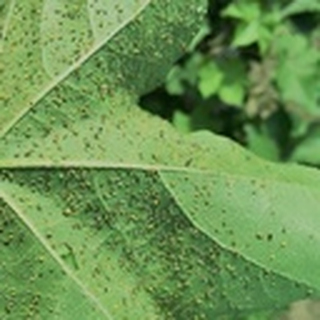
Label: cotton_aphids